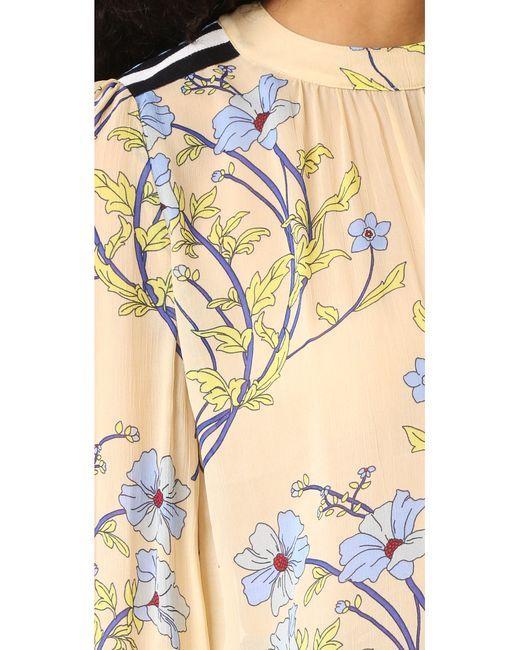
beige geblümtes formelles Oberteil mit langen Ärmeln, lockeres Oberteil